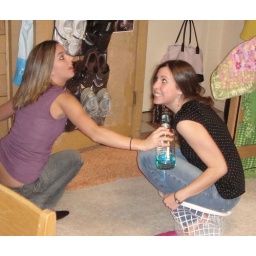
alls u need is blue wave in a basket